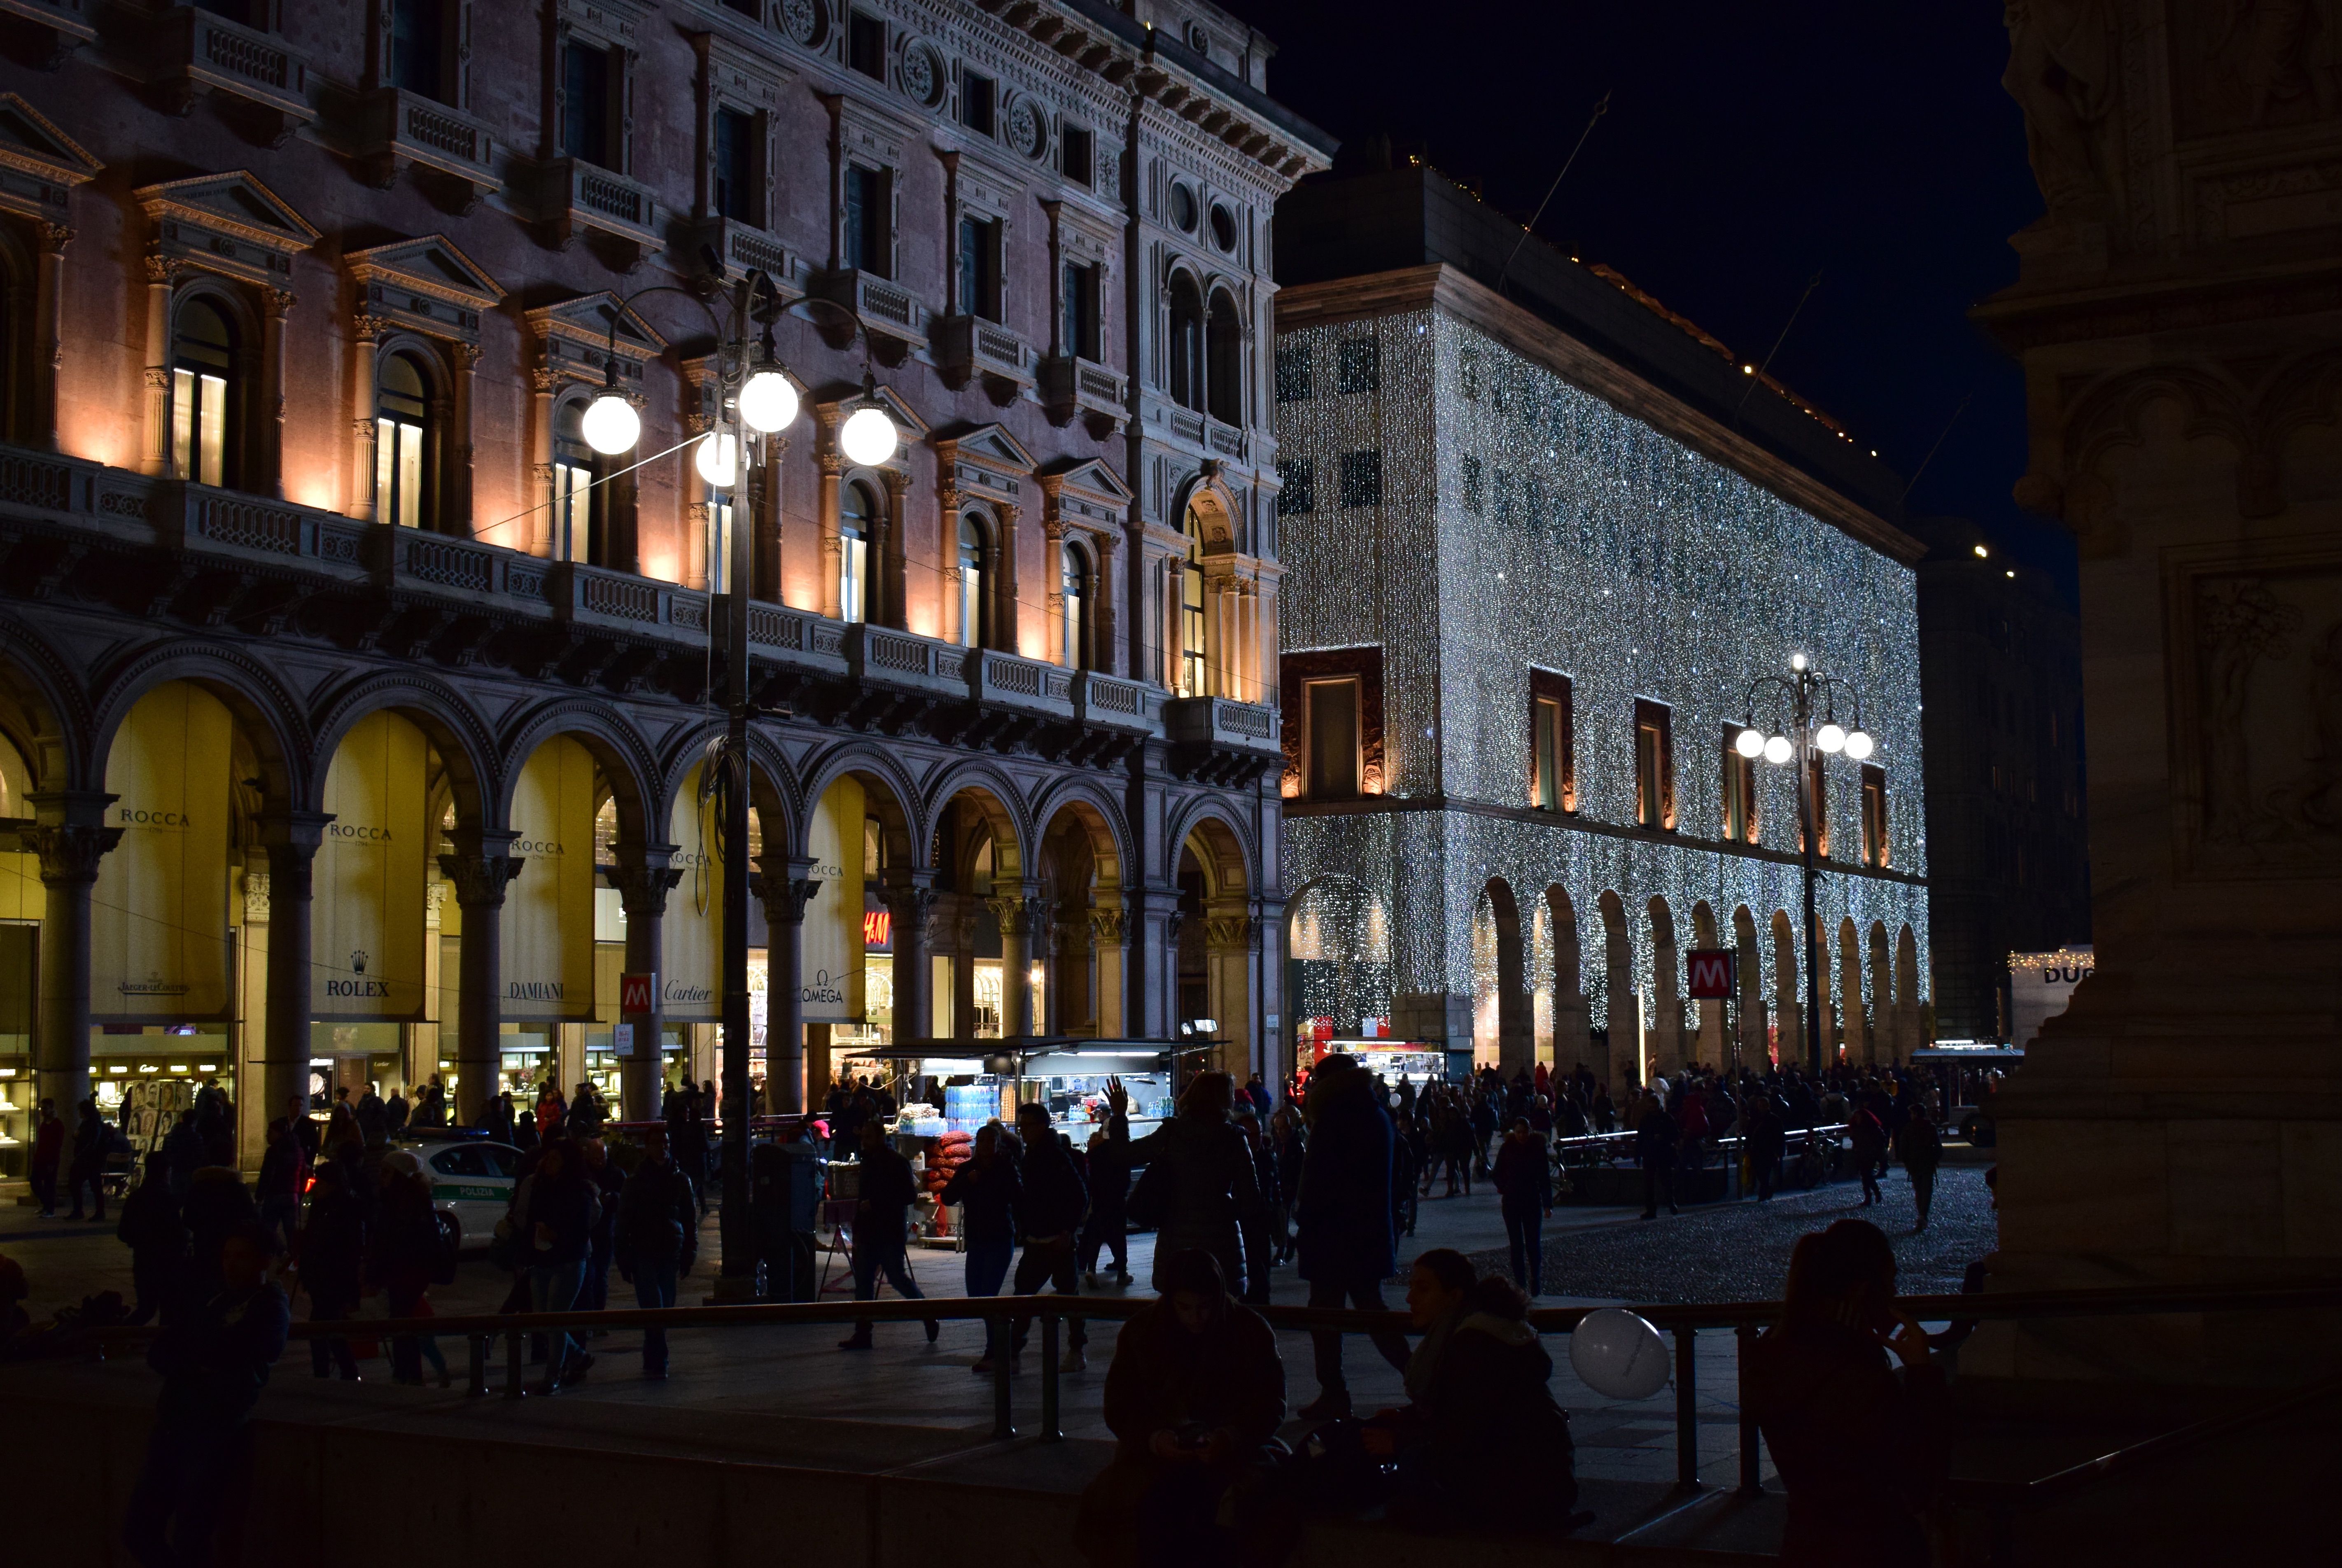
street, night, city, cityscape, downtown, evening, plaza, landmark, town square, metropolis, human settlement